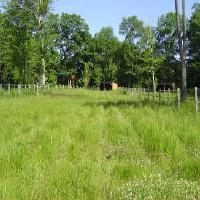
Weather: sun or clear